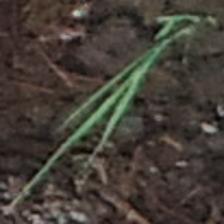
Label: single